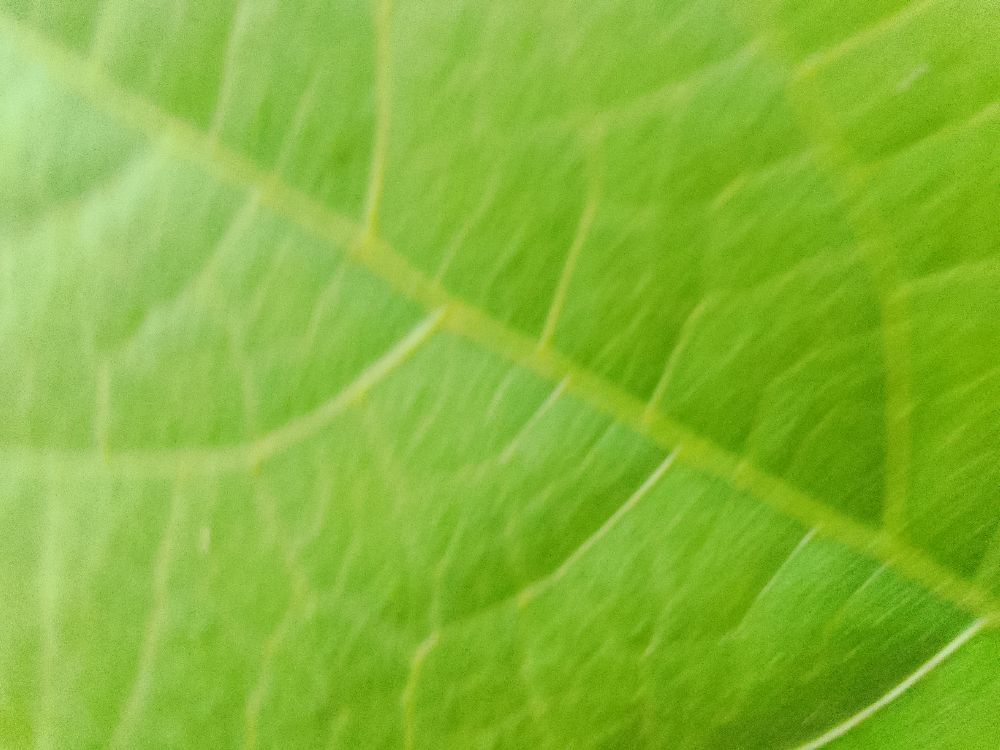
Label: healthy